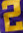
Number: 2